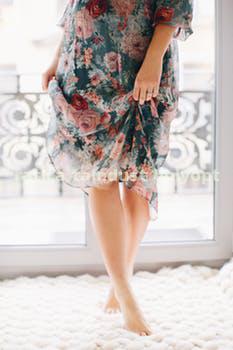
Label: Watermark